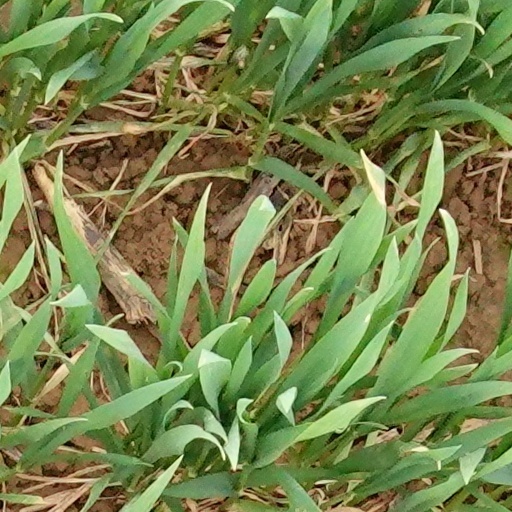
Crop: wheat